History of electricity supply in Queensland

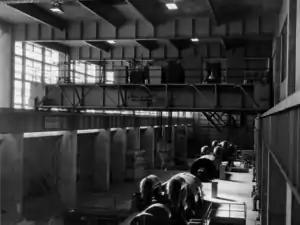
Turbines at the Tennyson Powerhouse, 1959

The Rockhampton Gas & Coke Co. began to supply electricity in that city in 1892, with the Rockhampton City Council assuming responsibility for electricity supplies in 1924. Electricity was supplied in Charters Towers in 1897, Toowoomba in 1905, Warwick in 1912 and Barcaldine in 1915, each by a local power station. Ipswich was supplied by CEL building Queensland's first significant transmission line, a 5 kV line extending 40 km to the town in 1917. Local power stations began operating in Dalby and Longreach in 1921, Townsville in 1922 using coal from Collinsville supplied by the newly opened railway line, and Home Hill in the same year for Queensland's first significant irrigation program. The Goondiwindi power station was established in 1924, and those in Cairns and Kingaroy the following year.